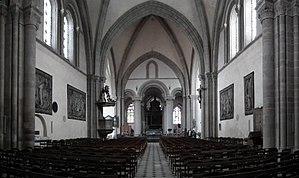
La cathédrale de la Sainte-Trinité de Laval est une cathédrale catholique romaine située dans la ville de Laval, chef-lieu du département de la Mayenne, en France. Elle se trouve dans le centre-ville, entre la place Hardy-de-Lévaré et la place de la Trémoille.